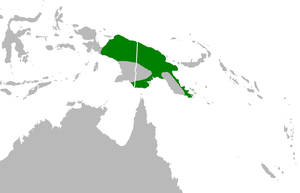
Distribution des sous-espèces du Busard de Nouvelle-Guinée (Circus spilothorax). Derivé de